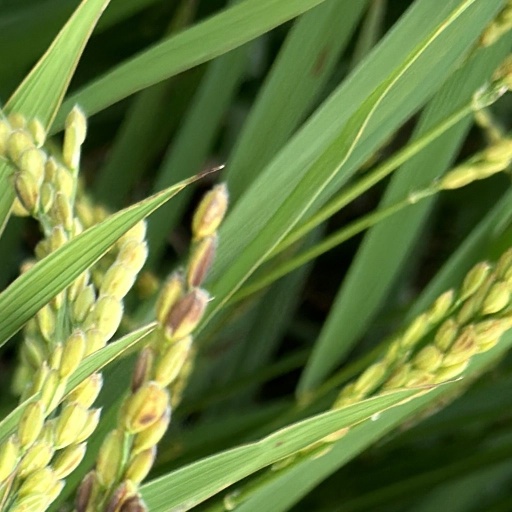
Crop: rice